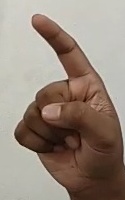
ASL sign: Z